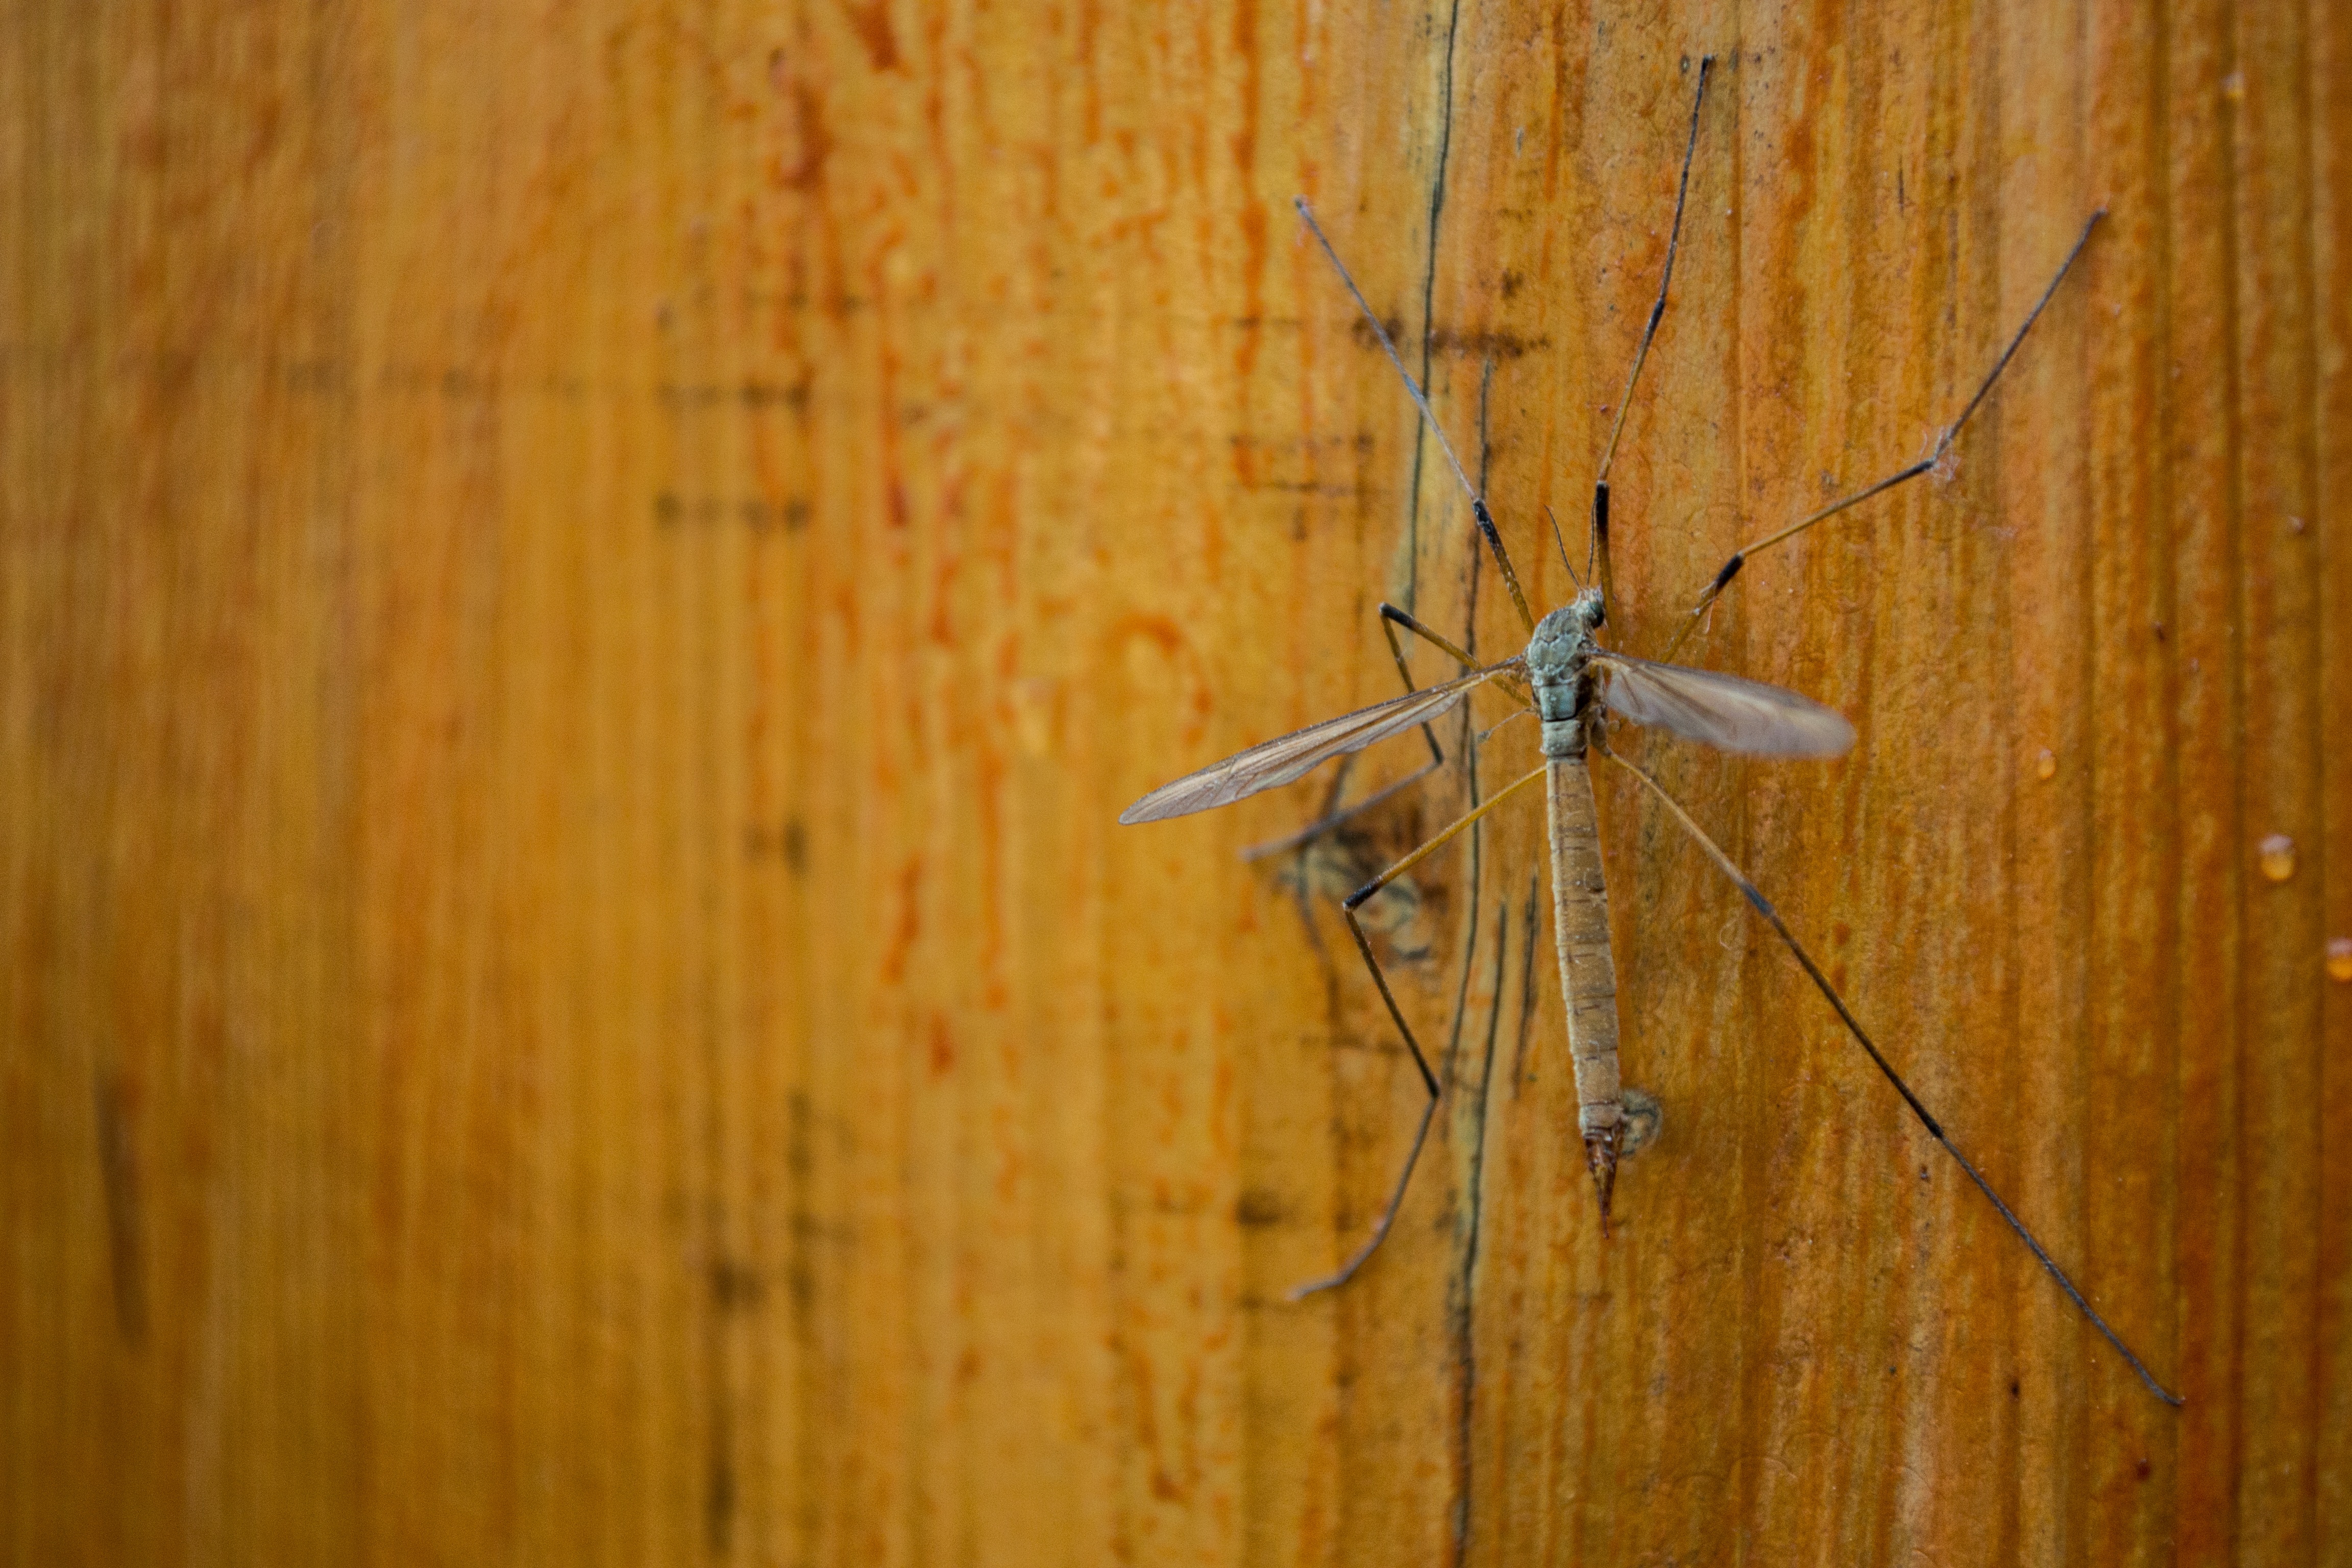
nature, wing, wood, fly, insect, fauna, invertebrate, close up, spider, macro photography, arthropod